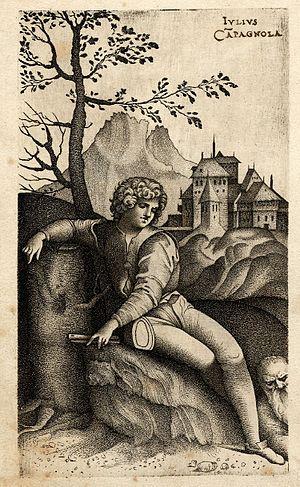
Giulio Campagnola est un graveur et peintre italien de la Première Renaissance, rattaché à l'école vénitienne. Renommées, ses rares gravures traduisent le travail d'Andrea Mantegna, Giorgione et Titien, en intégrant une nouvelle technique, le pointillé, dont le développement lui est attribué. Il est le père adoptif de Domenico Campagnola.